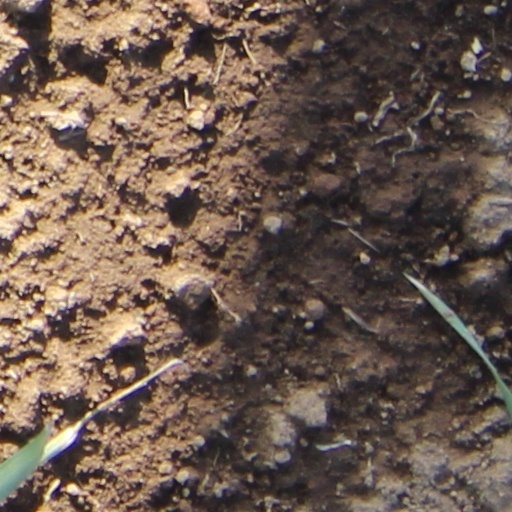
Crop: wheat